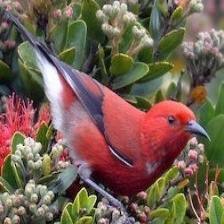
Species: APAPANE
Scientific name: HIMATIONE SANGUINEA